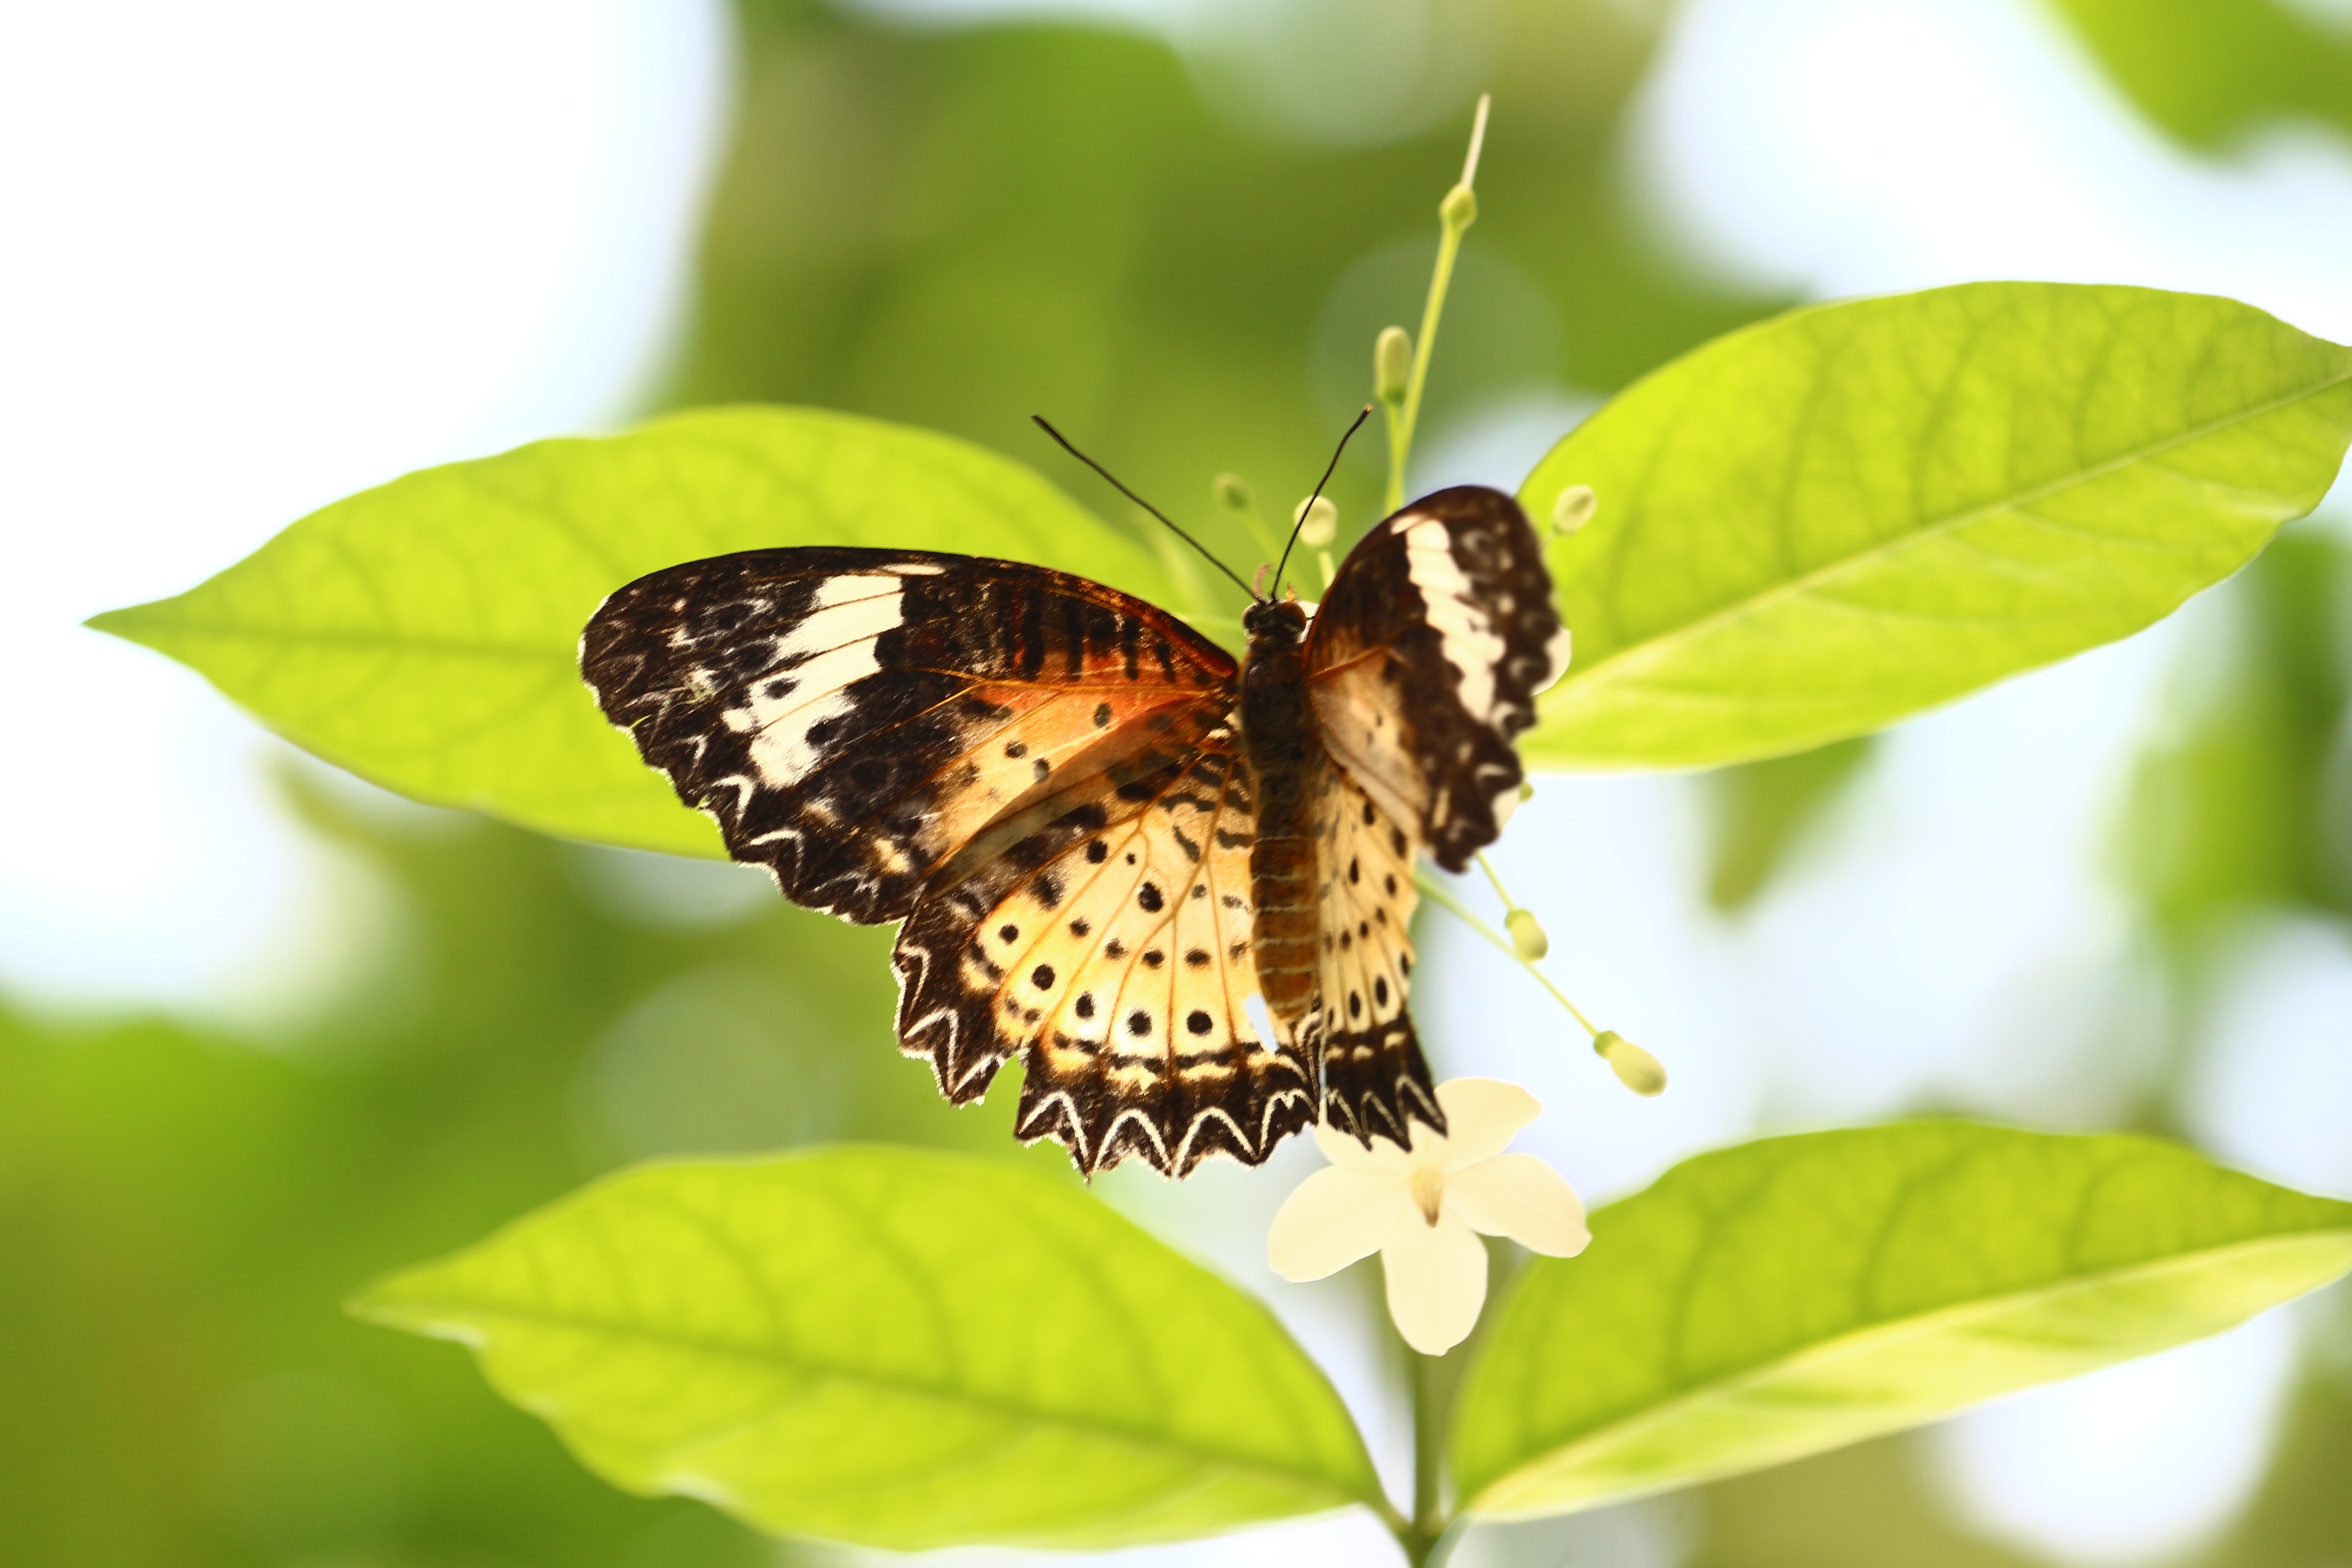
nature, wing, leaf, flower, animal, collection, insect, butterfly, fauna, invertebrate, nectar, macro photography, arthropod, pollinator, moths and butterflies, lycaenid, brush footed butterfly, colias